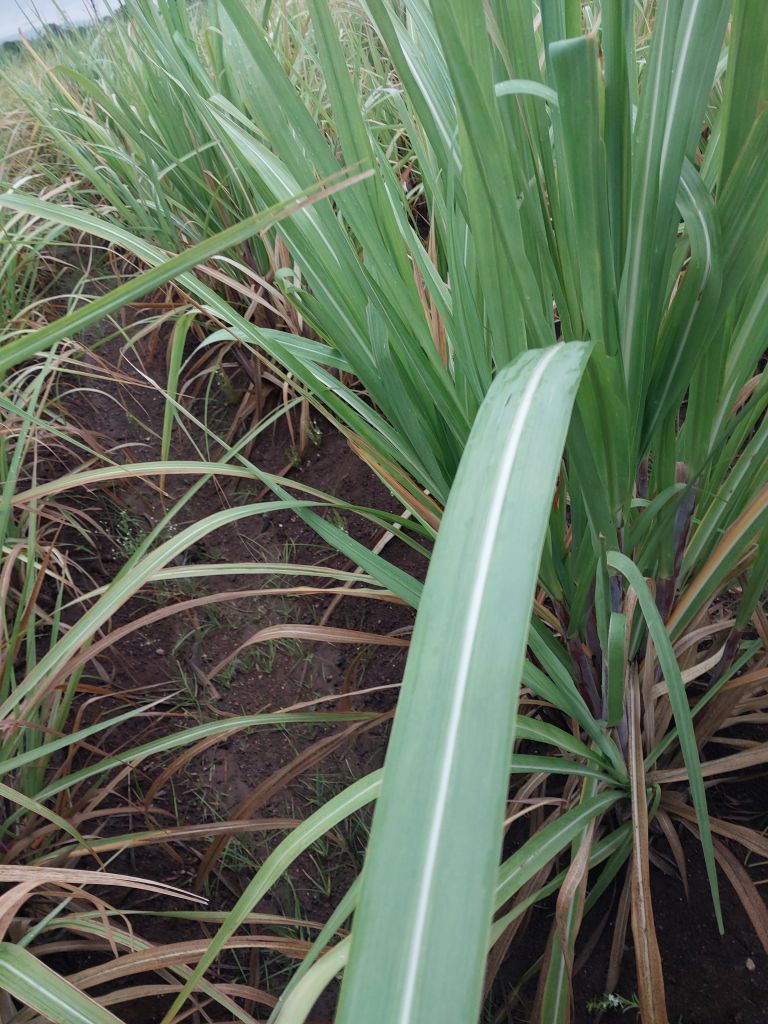
Label: Healthy